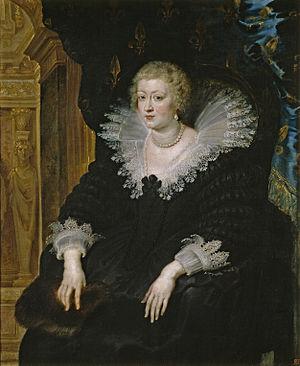
Anne d'Autriche ’, infante d’Espagne, infante du Portugal, archiduchesse d’Autriche, princesse de Bourgogne et princesse des Pays-Bas, née le 22 septembre 1601 à Valladolid en Espagne et morte le 20 janvier 1666 à Paris d’un cancer du sein, est reine de France et de Navarre de 1615 à 1643 en tant qu’épouse de Louis XIII, puis régente de ces deux royaumes pendant la minorité de son fils. Fille du roi Philippe III, roi d’Espagne, et de l’archiduchesse Marguerite d'Autriche-Styrie, Anne d'Autriche est la mère de Louis XIV, le « roi Soleil », et de Philippe, duc d’Orléans.
La Sainte Maison de Lorette est selon la tradition chrétienne occidentale, la Maison où Jésus-Christ fut conçu par le Saint-Esprit en la Vierge Marie. Rapportée de Terre Sainte aux environs d'avril 1291, elle est vénérée dans la ville de Loreto, en province d'Ancône, dans la région des Marches, en Italie centrale. La sainte Maison se trouve aujourd’hui au centre de la Nef de la Basilique de Loreto à l'intérieur d’un revêtement dessiné par Bramante.